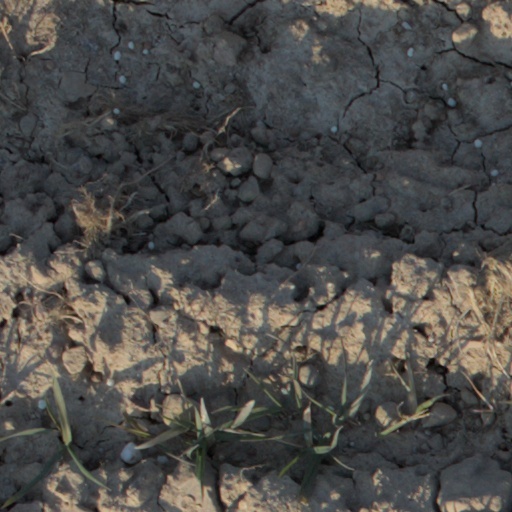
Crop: wheat